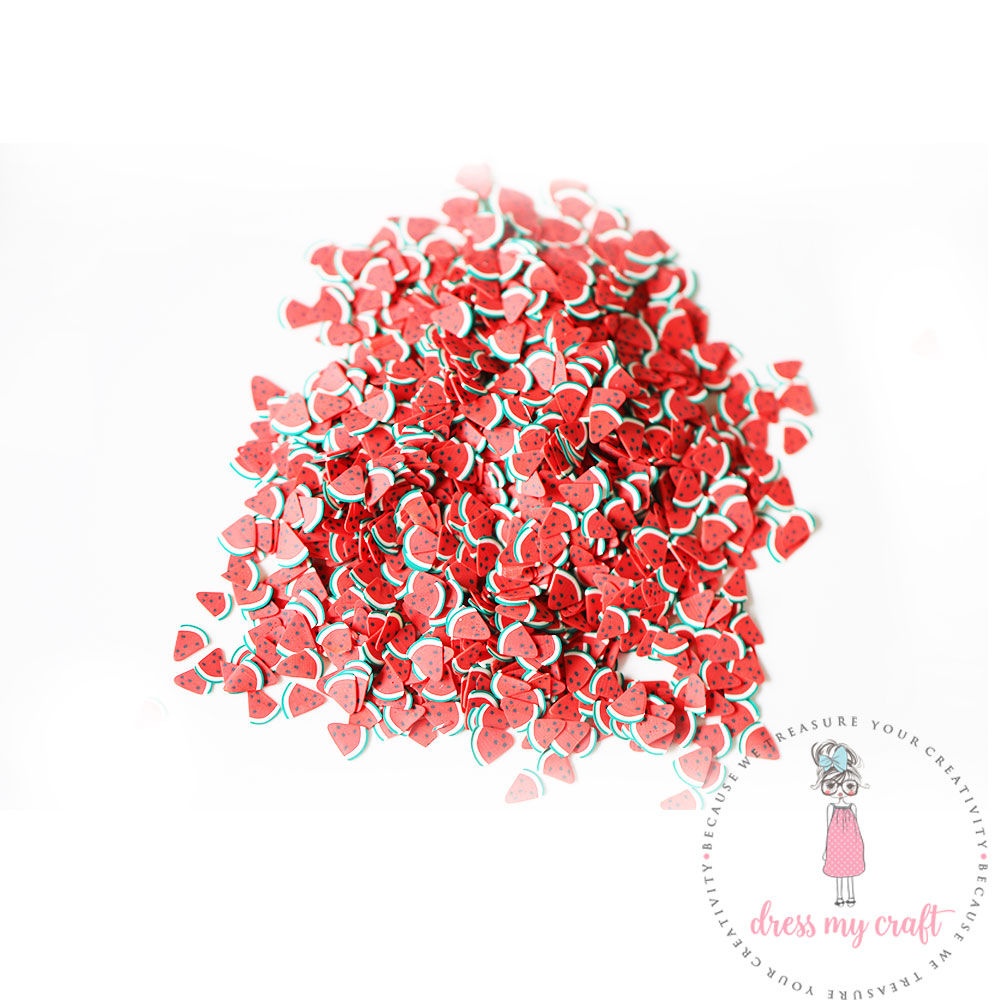
Watermelon Slices
Dress My Craft Watermelon Shaker Elements - 8gm A series of very high-quality shaker elements to jazz up and fill your shaker cards, tags, resin art , papercraft projects, etc. These are great to be used as a mixed media background as it contains beautiful clay shapes to give textures.
Brand: Dress My Craft
Category: Arts & Entertainment > Hobbies & Creative Arts > Arts & Crafts > Art & Crafting Materials > Embellishments & Trims > Sequins & Glitter